Harmologa sanguinea

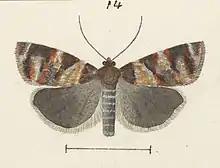
Illustration by Hudson.

"H. sanguinea" can be distinguished from similar looking moths as result of differences in tornal and subterminal fasciae.